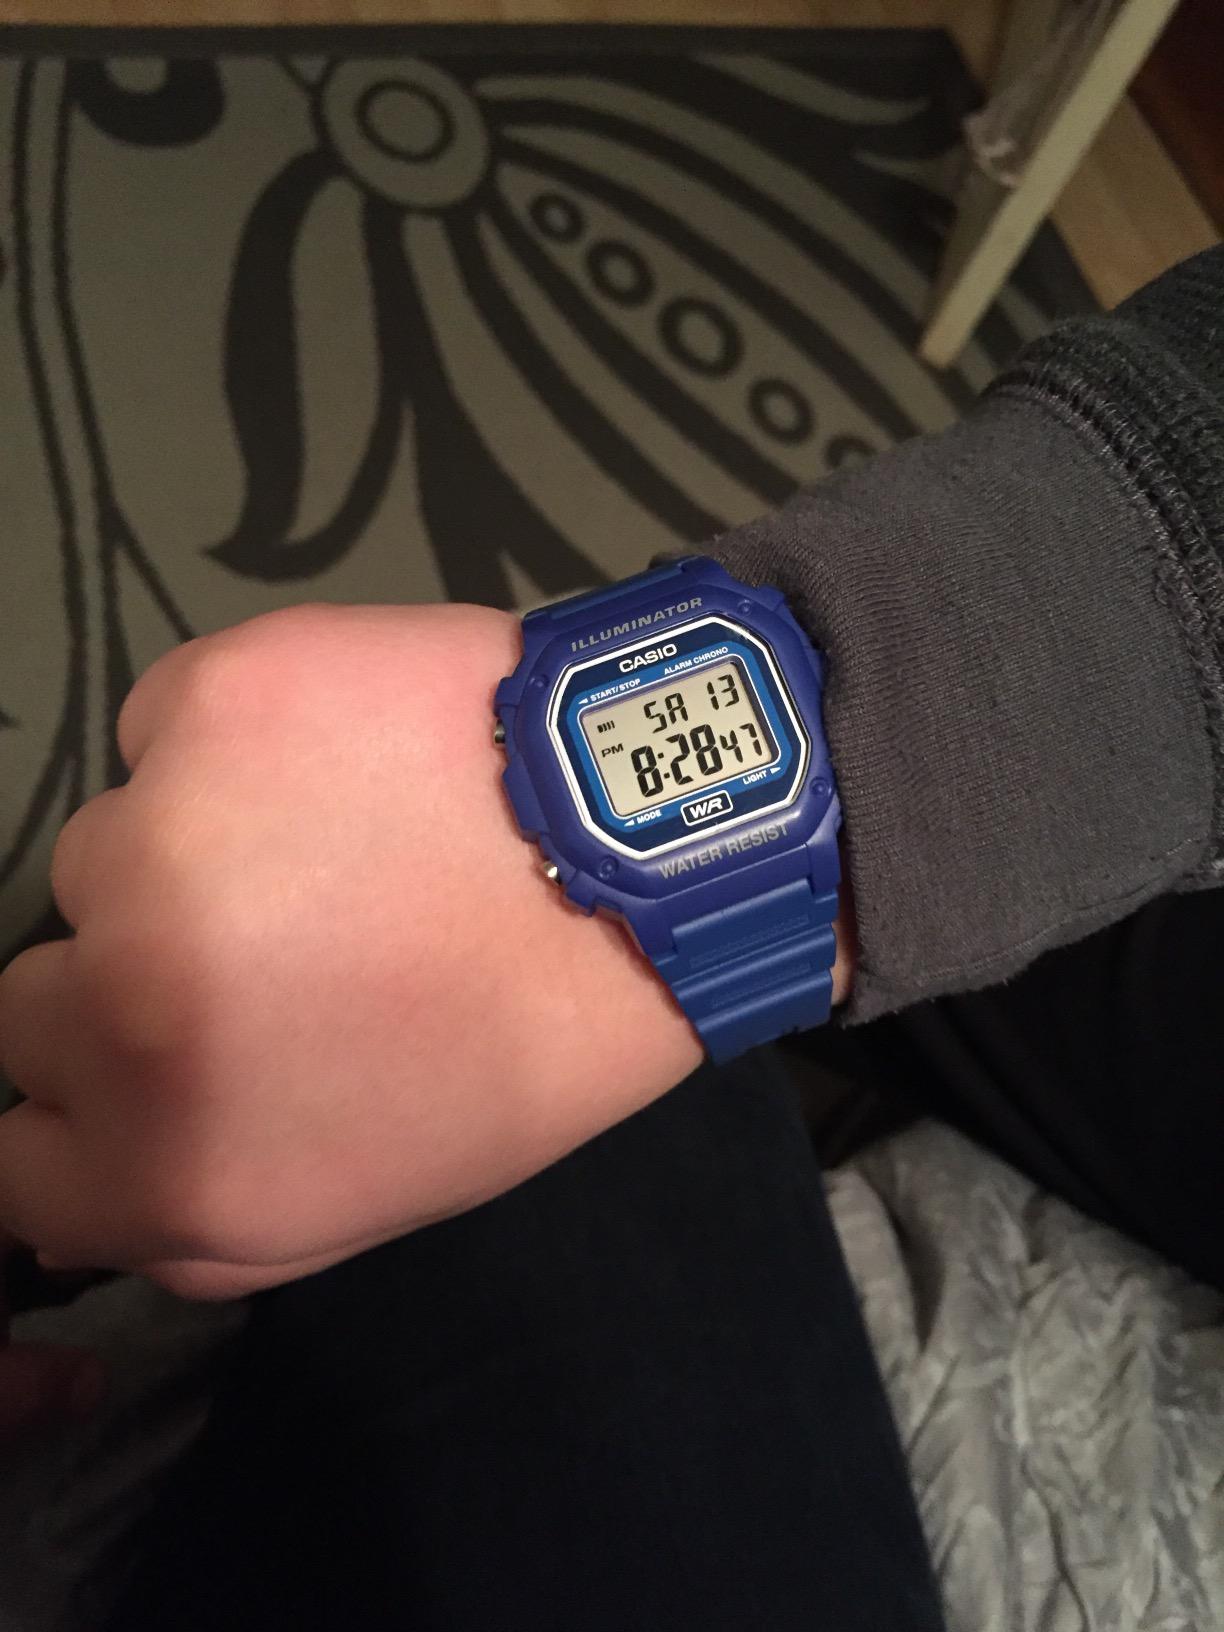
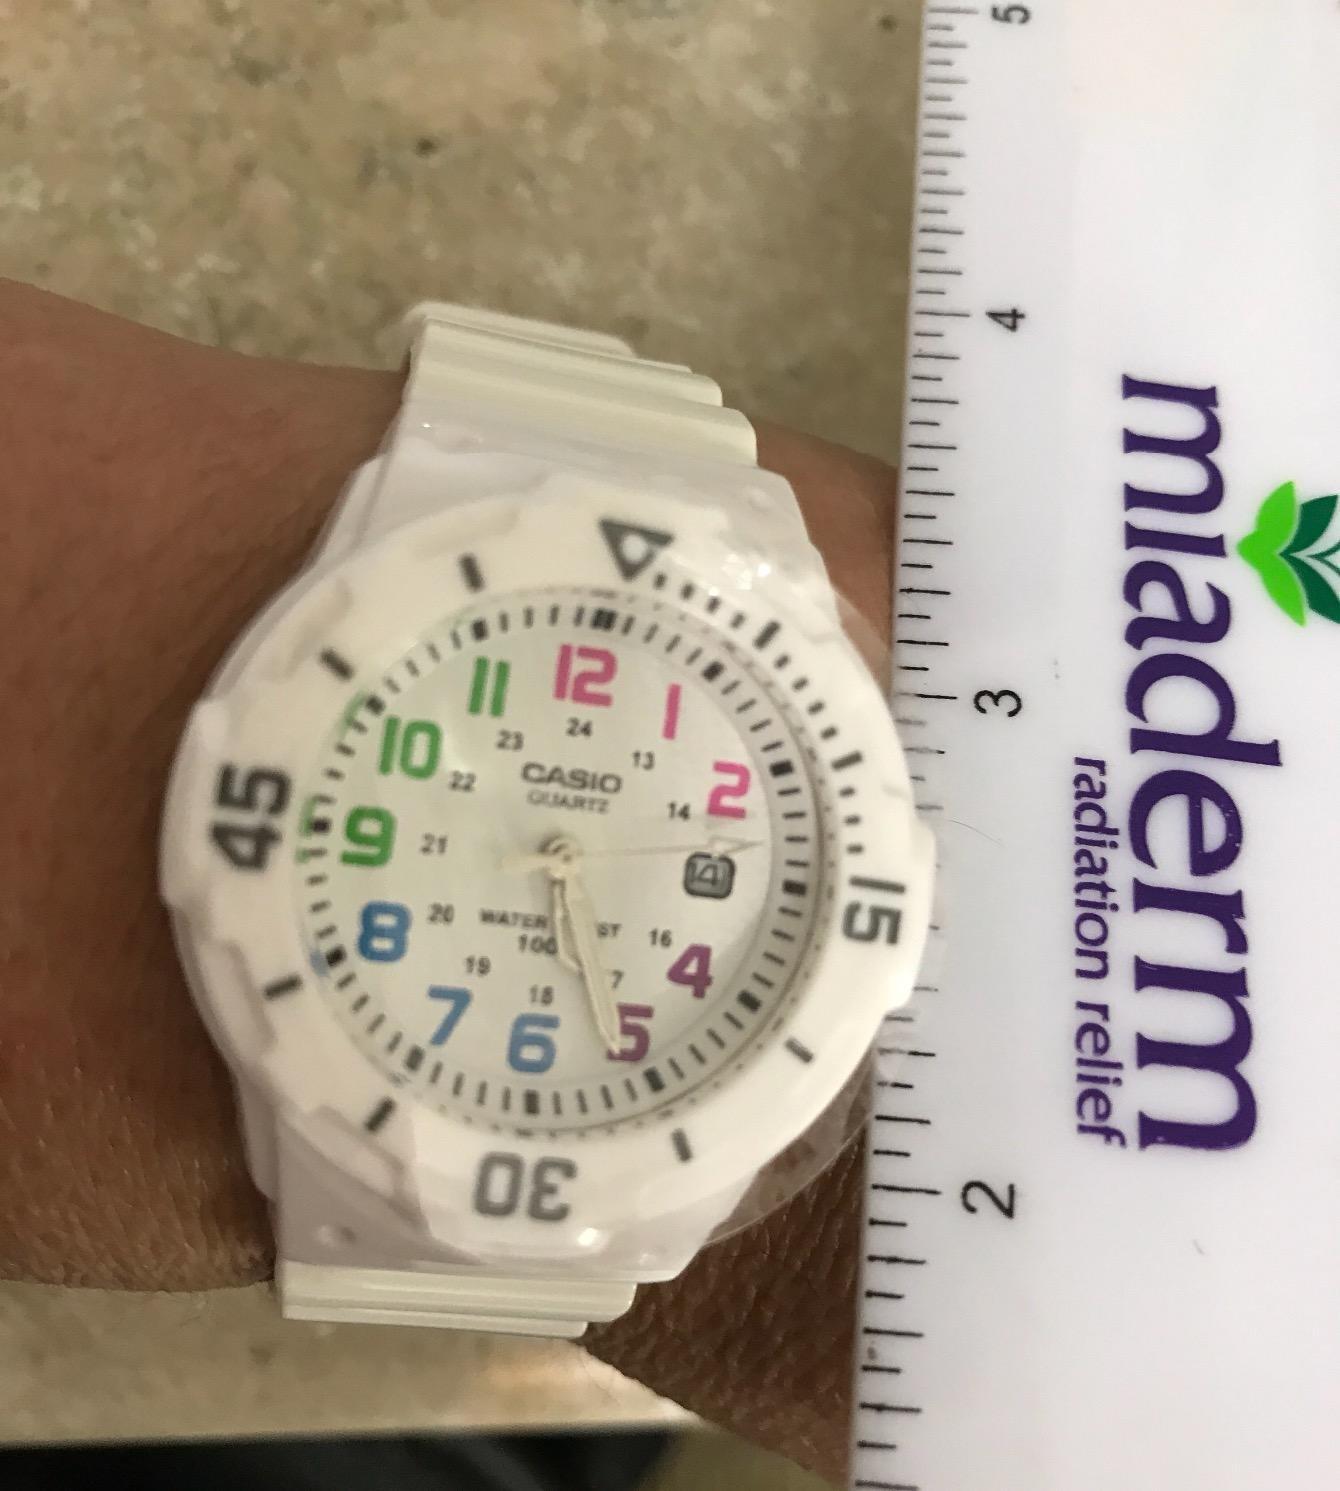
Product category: accessories_watch
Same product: no